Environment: real
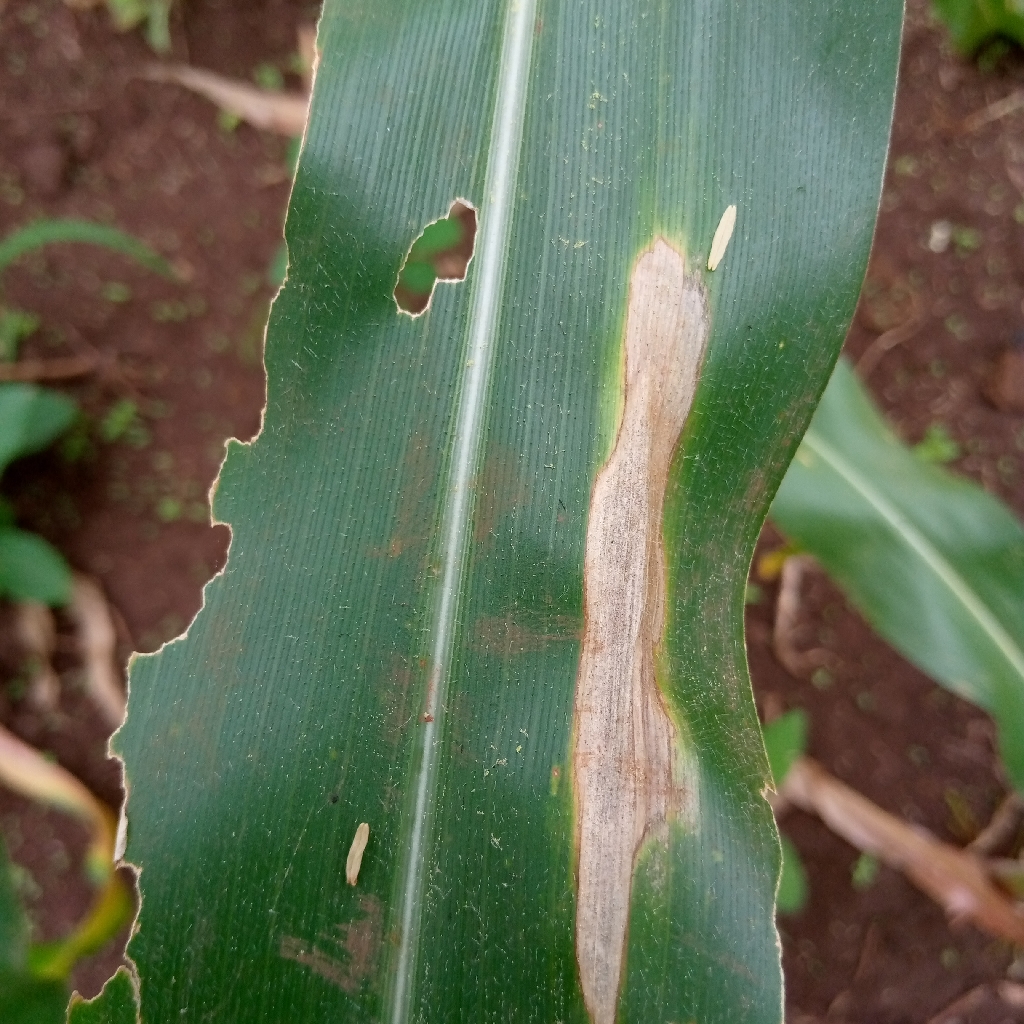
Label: northern_corn_leaf_blight